William Warrington

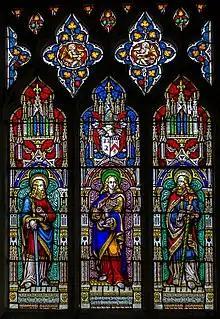
Window from St Mary's Church, Westwell, Kent, depicting three saints and demonstrating Warrington's distinctive painting. Signed and dated 1858

William Warrington, (1796–1869), was an English maker of stained glass windows. His firm, operating from 1832 to 1875, was one of the earliest of the English Medieval revival and served clients such as Norwich and Peterborough Cathedrals. Warrington was a historian of medieval glass and published an illustrated book "The History of Stained Glass".